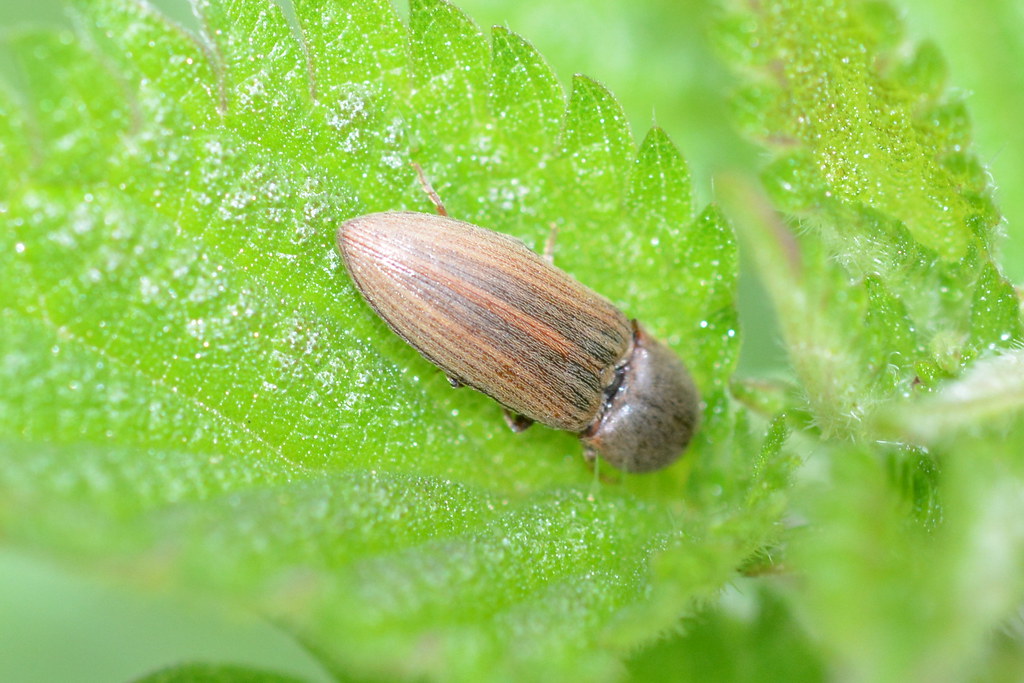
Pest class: clickbeetles_wireworms